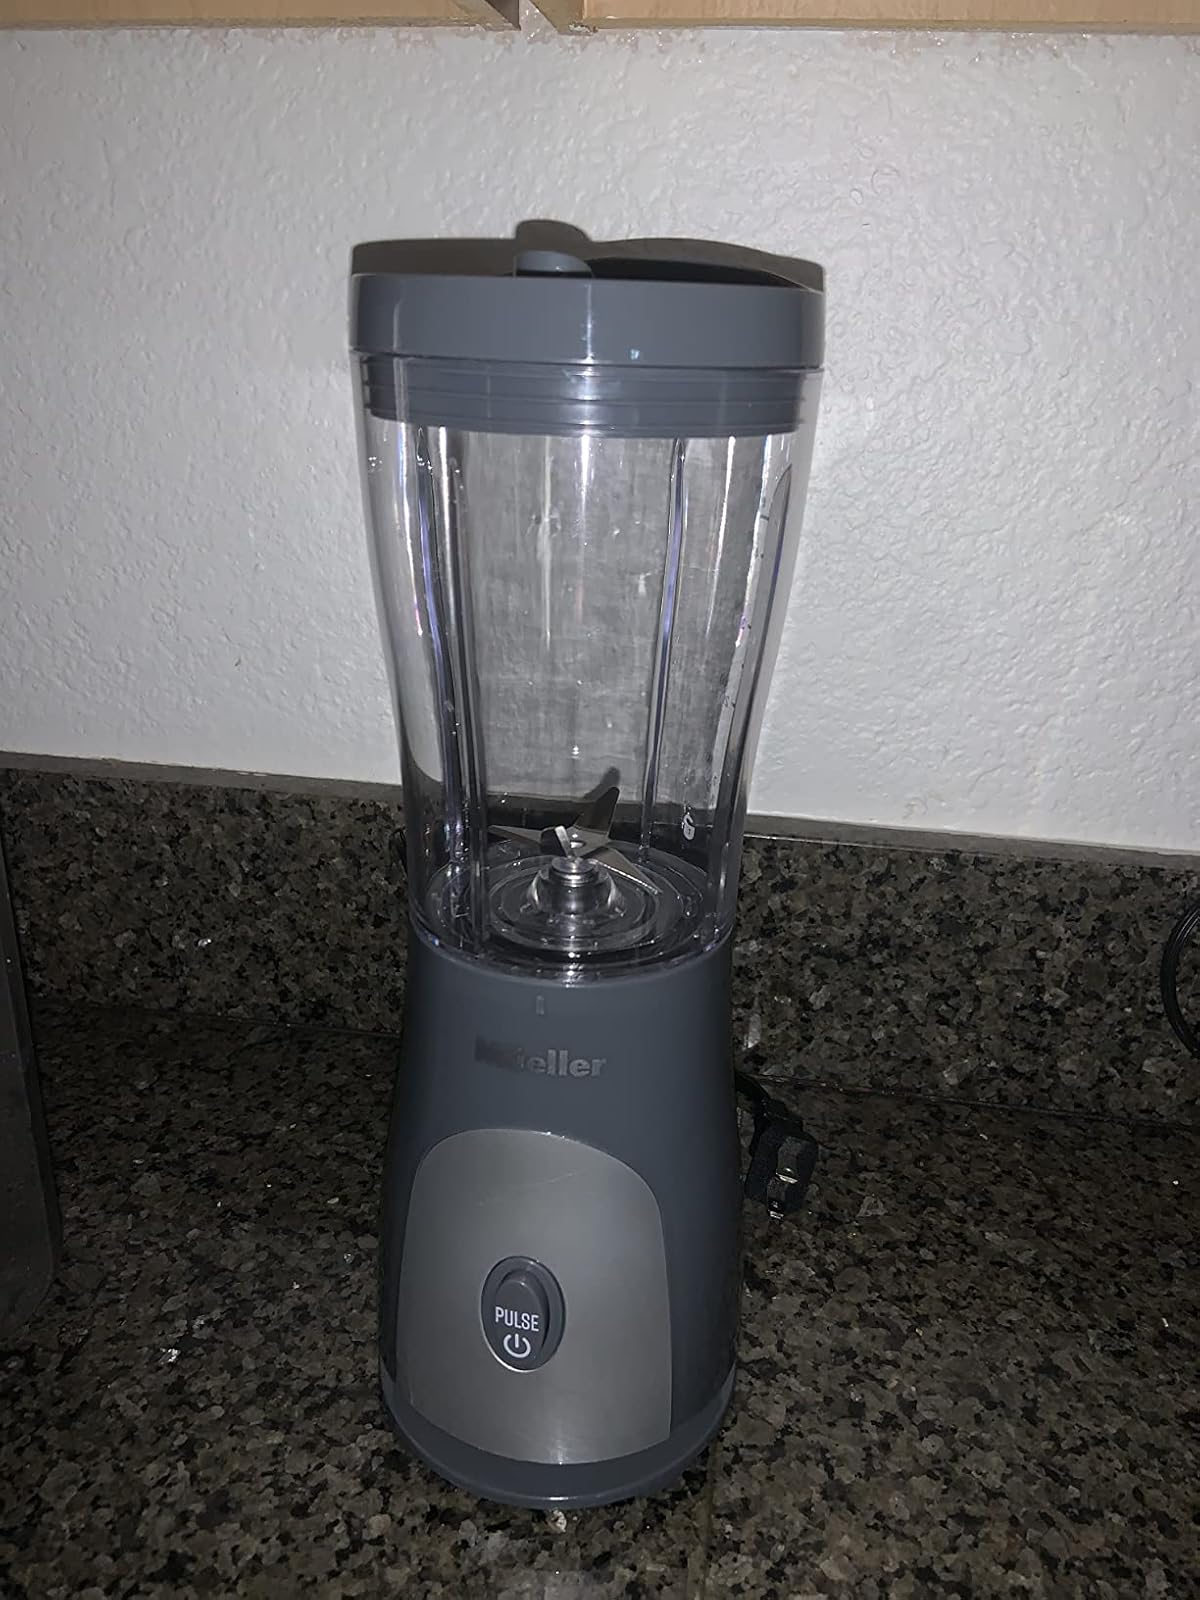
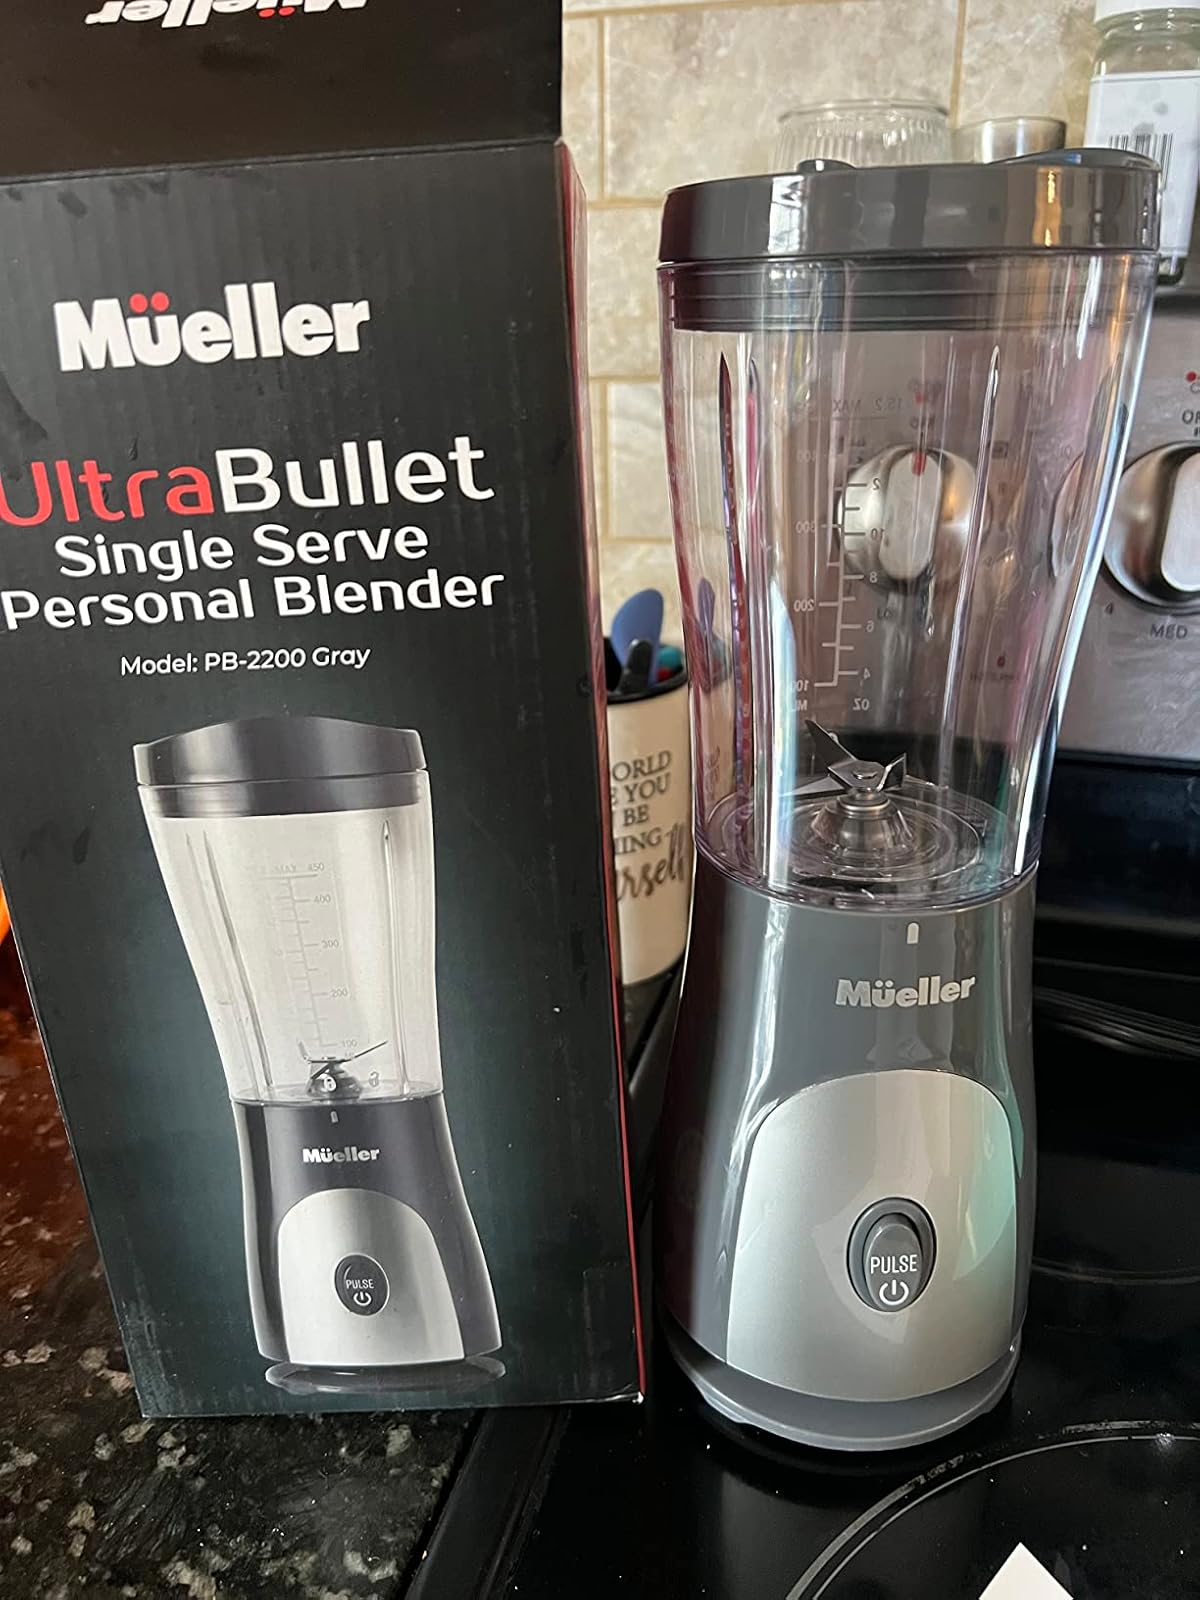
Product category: items_blender
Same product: yes